Doomguy

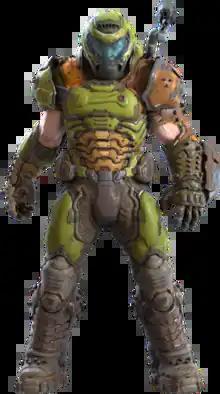
The Doom Slayer as he appears in "Doom Eternal"

Doomguy or Doom Slayer is the protagonist of the "Doom" franchise by id Software. He was created by American video game designer John Romero and was introduced as the player character in the original 1993 video game "Doom". Within the "Doom" series, Doomguy is a demon hunting space marine dressed in green combat armor who rarely speaks on-screen. In "Doom Eternal", he is voiced by Matthew Waterson and Jason E. Kelley in that game's downloadable content "The Ancient Gods: Part Two.", followed by the 2025 prequel "". A different character with a role similar to that of Doomguy was portrayed by Karl Urban in the 2005 film adaptation.